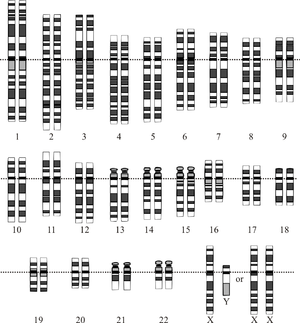
Un couple de chromosomes homologues est une association de deux chromosomes dans une cellule durant la mitose. Plus précisément, cette association se fait en prophase I de méiose et se termine en anaphase I de méiose où les chromosomes homologues se séparent. Ces deux chromosomes sont dits homologues puisqu'ils se ressemblent énormément : ils font la même taille et possèdent les mêmes gènes aux exactes mêmes positions. En revanche, ces gènes peuvent être hétérozygotes puisque ces deux chromosomes ont une histoire de vie différente : l'un provient de la mère de l'organisme concerné, l'autre du père de l'organisme concerné et ont donc pu subir des mutations différentes sur de mêmes gènes faisant d'eux des allèles différents. Les chromosomes homologues concernent donc des organismes diploides à reproduction sexuée comme l'humain.
Le projet génome humain est un programme lancé fin 1988 dont la mission était d'établir le séquençage complet de l'ADN du génome humain. Son achèvement a été annoncé le 14 avril 2003. Le nouveau projet lancé dans la foulée en septembre 2003, ENCODE, donne des résultats importants sur l'ADN non codant humain.